Misvær Church

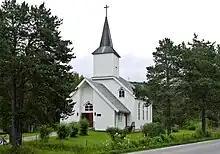
View of the church

Misvær Church is a parish church of the Church of Norway in Bodø Municipality in Nordland county, Norway. It is located in the village of Misvær in the southern part of the municipality (in what used to be Skjerstad Municipality). It is one of two churches for the "Misvær og Skjerstad" parish which is part of the Bodø domprosti (deanery) in the Diocese of Sør-Hålogaland. The white, wooden church was built in a long church style in 1912 using plans drawn up by the architect O.M. Olsen. The church seats about 200 people.